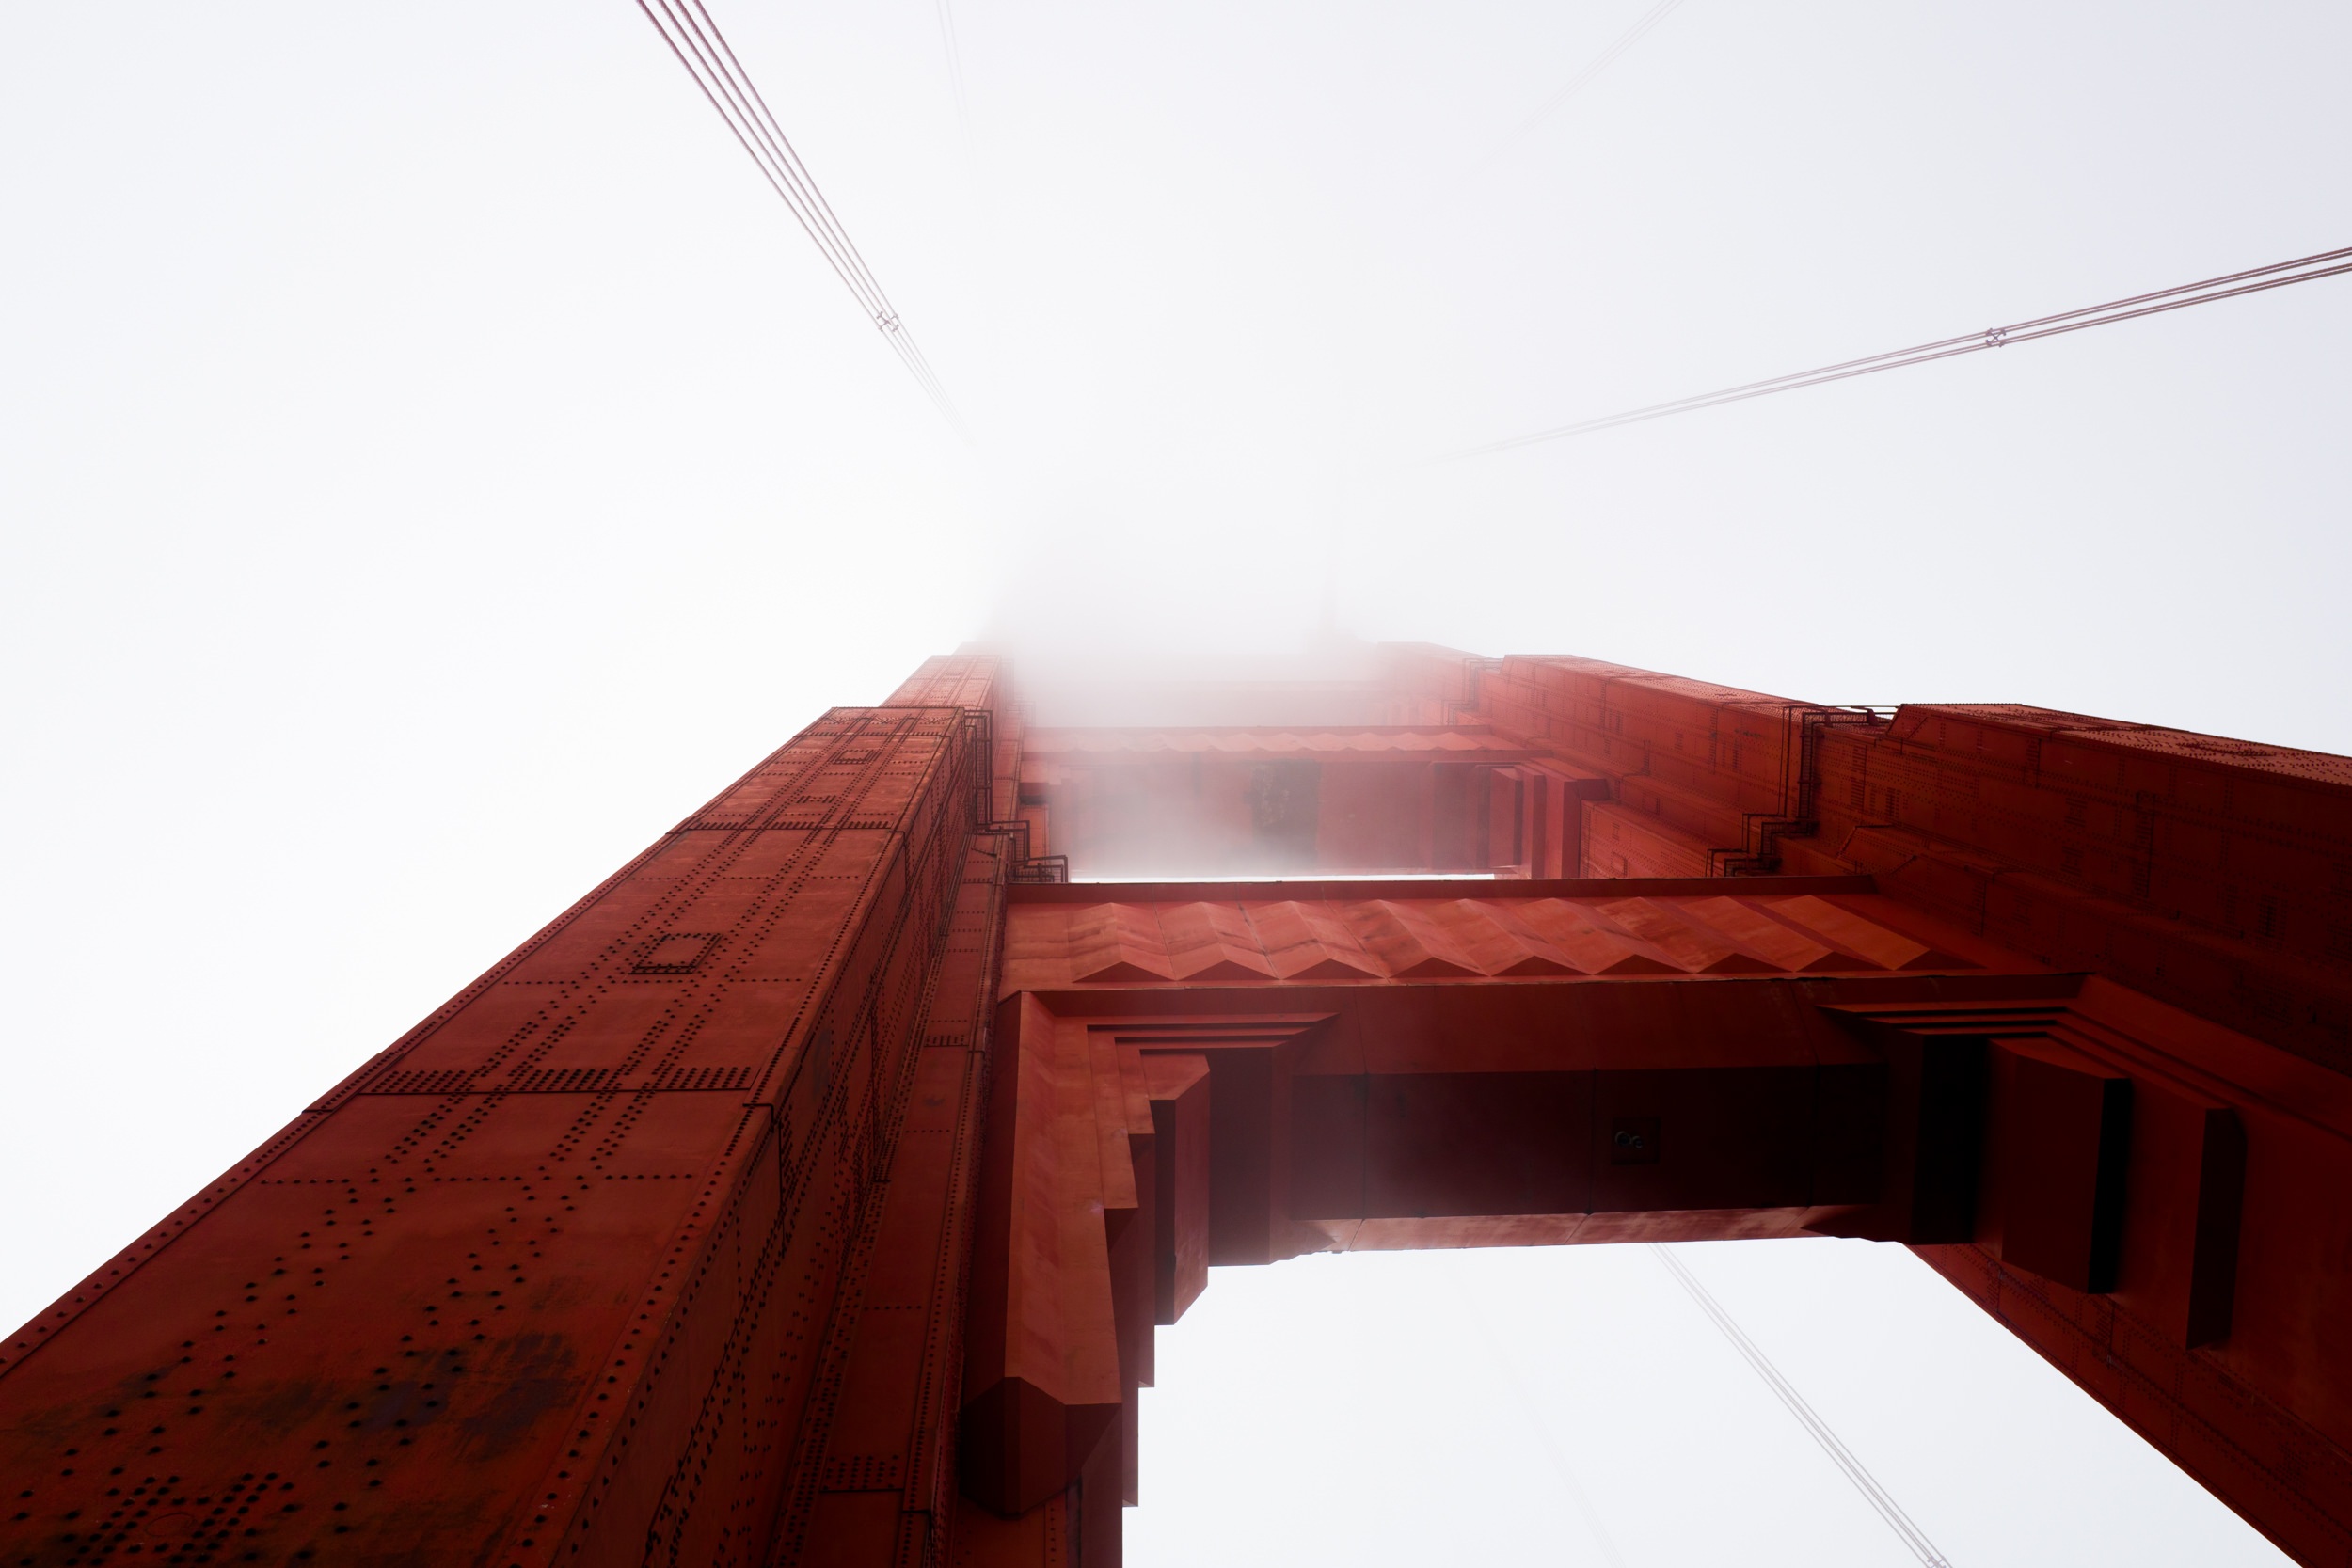
wing, light, blur, architecture, wood, white, bridge, street, house, sunlight, roof, city, travel, suspension bridge, ceiling, line, red, color, landmark, design, temple, shape, steel and concrete structure, fog mist